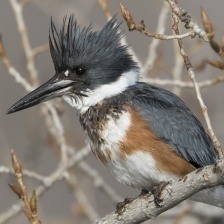
Species: BELTED KINGFISHER
Scientific name: MEGACERYLE ALCYON